Ebbw Vale

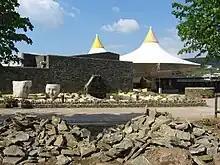
Entrance to Festival Park shopping outlet

In 1992, the Ebbw Vale Garden Festival was the last National Garden Festival. It was sited on the south side of the recently demolished steel works. The festival ran for five months between May and October 1992 attracting over two million visitors. The development cost around £18 million. Since then the site has been considerably redeveloped, with new housing, some light industry, and the Festival Park Branded Outlet, a retail outlet comprising approximately forty shops. However, by 2021, the shopping park had fallen into disuse and, in August 2021, it was sold to a real estate and investment company which planned to redevelop the site into a "mixed use business centre". The last store closed in early 2022.